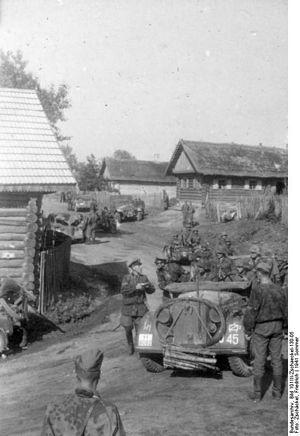
La 2ᵉ division SS « Das Reich » ou la division « Das Reich » est l'une des 38 divisions de la Waffen-SS durant la Seconde Guerre mondiale, composée de volontaires et de Volksdeutsche, notamment des Alsaciens-Mosellans incorporés de force.